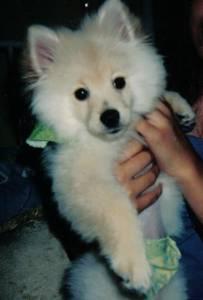
Breed: pomeranian